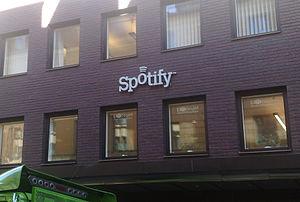
Spotify est un service suédois de streaming musical sous la forme d'un logiciel propriétaire et d'un site web. Cette plateforme de distribution numérique permet une écoute quasi instantanée de fichiers musicaux. Le catalogue peut être parcouru par artiste ou par album, et également grâce à une fonctionnalité de liste de lecture personnalisée. Une fonction d'écoute hors connexion est disponible pour les abonnés Premium.